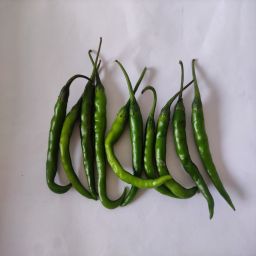
Crop: Chile Pepper
Quality: Unripe